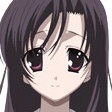
Portrait style: Anime Portrait